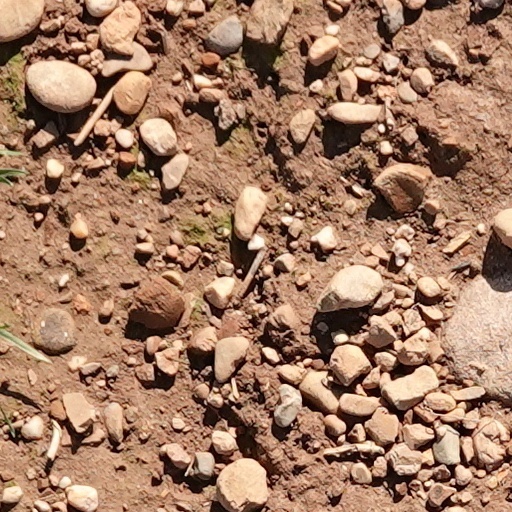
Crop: wheat